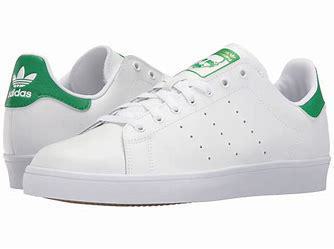
Brand: adidas
Model: Stan Smith Skate